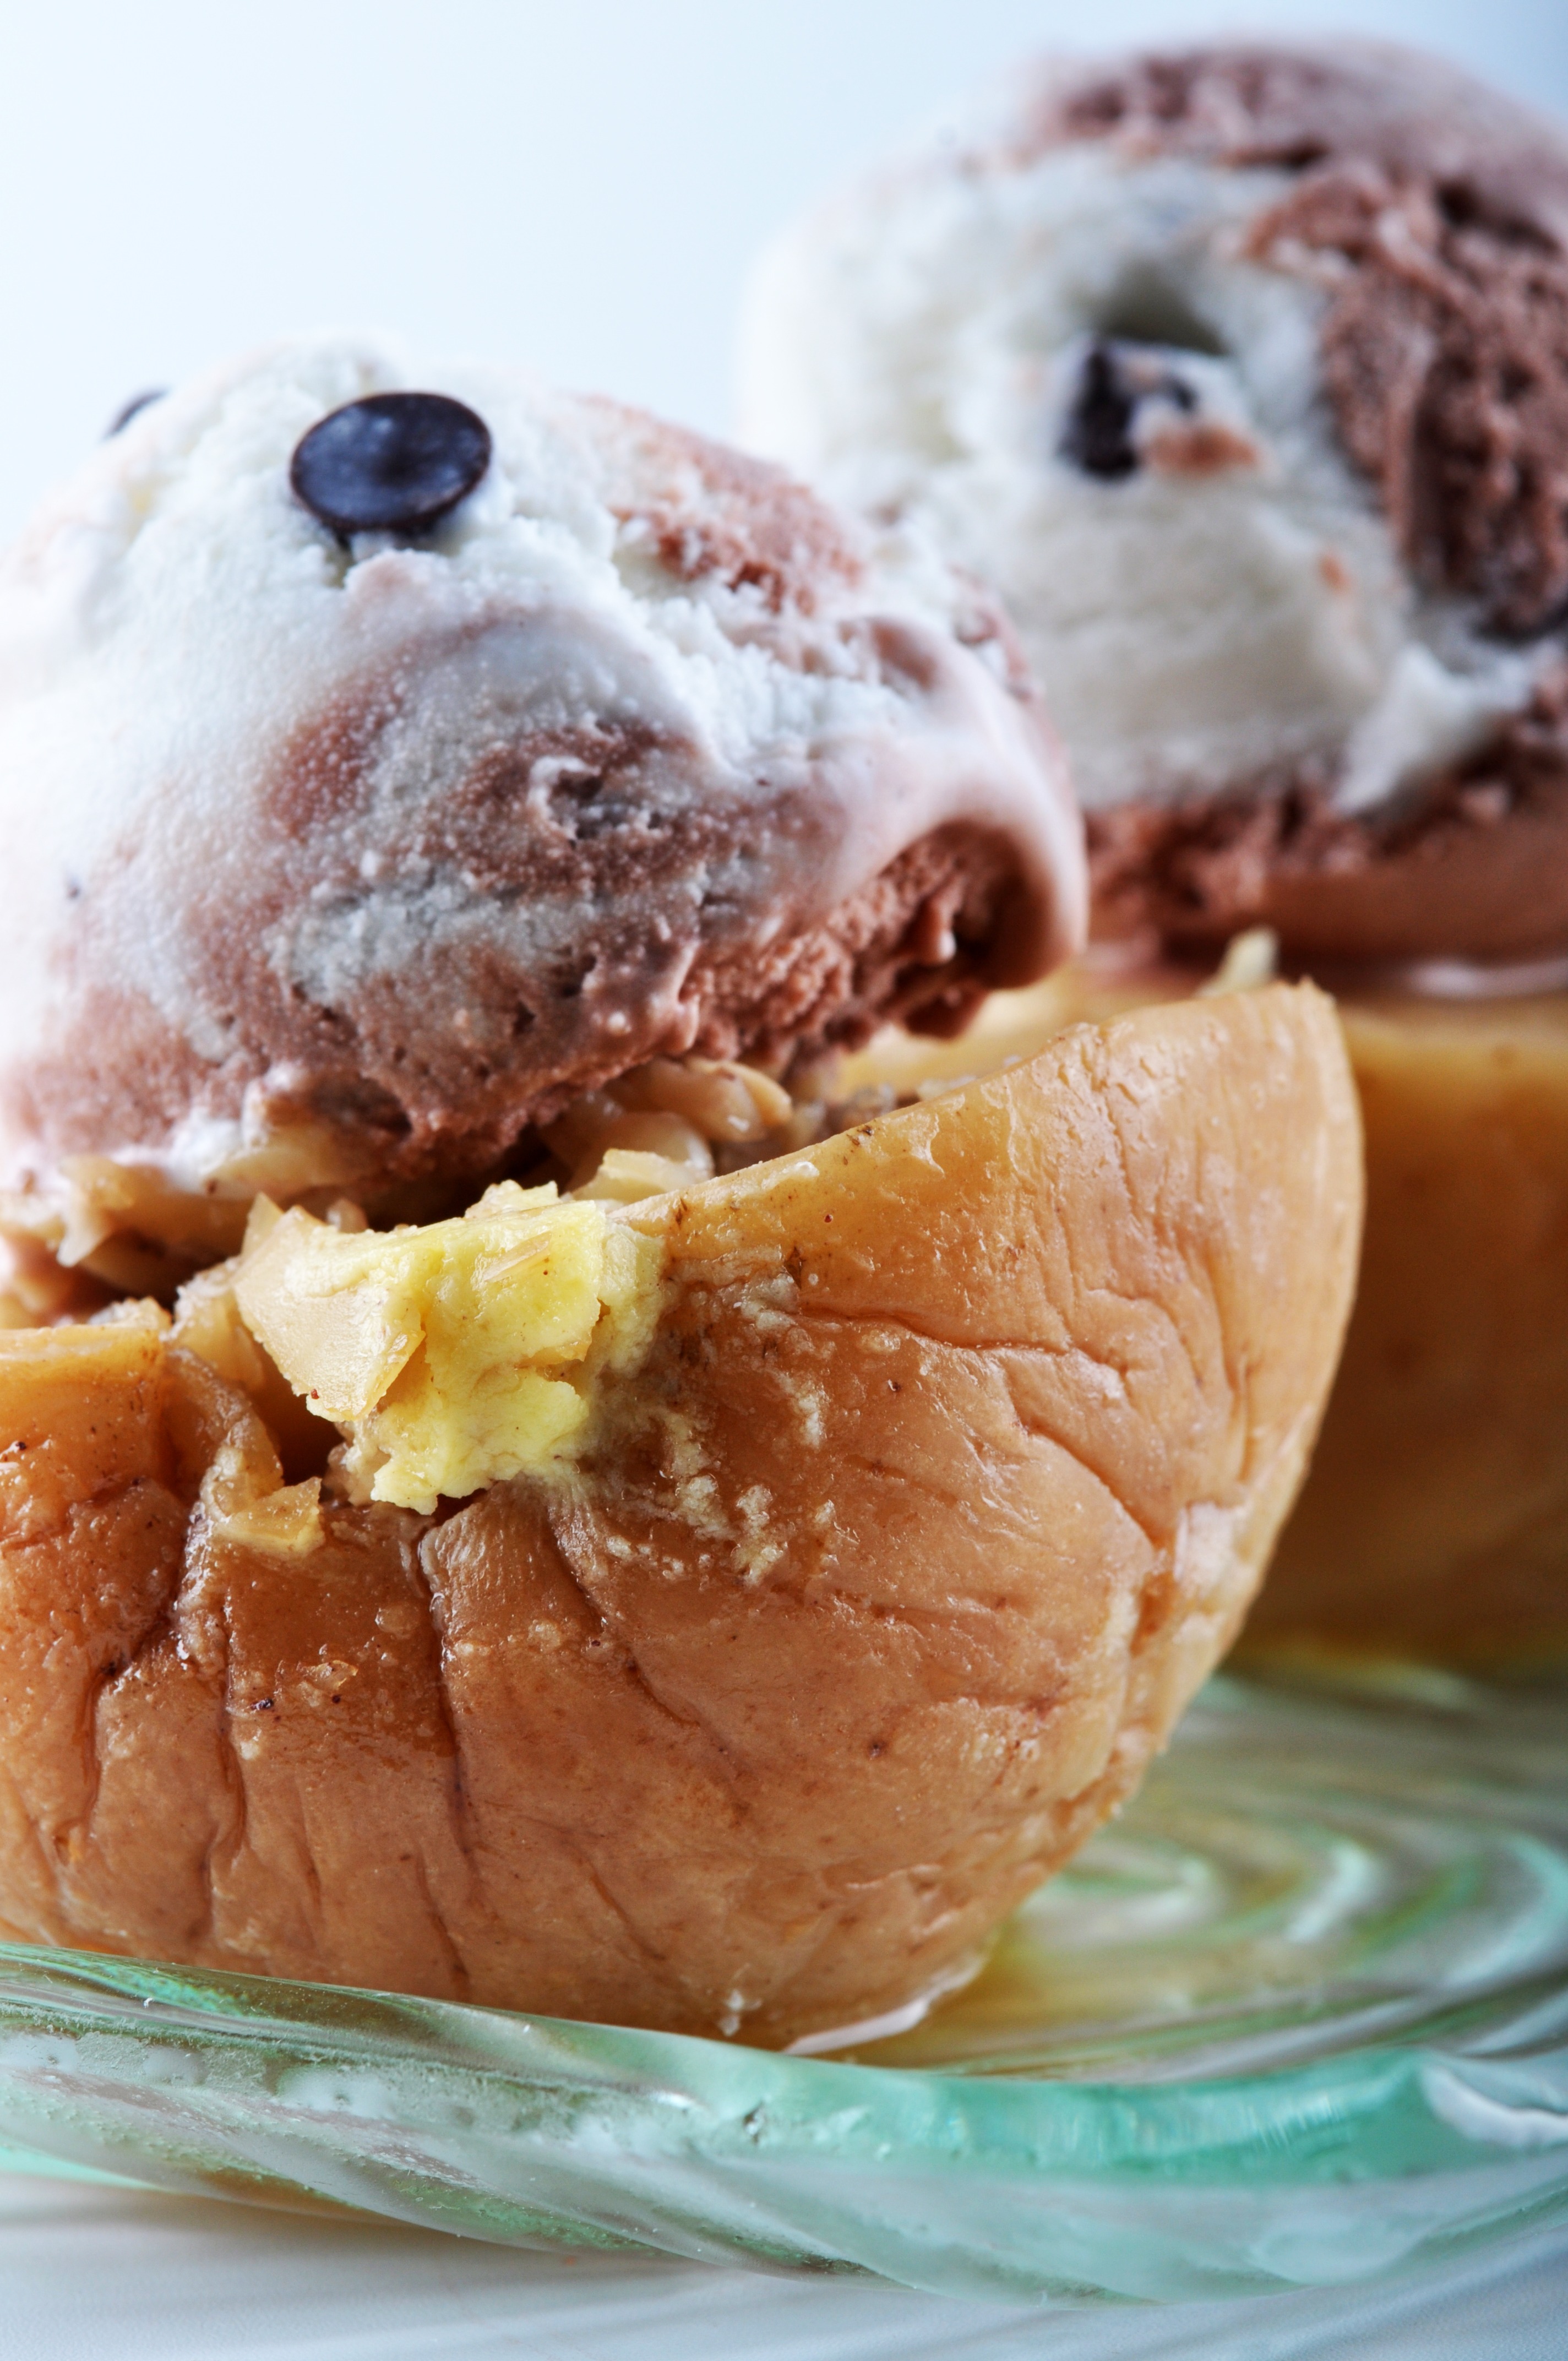
fruit, dish, food, produce, baking, ice cream, dessert, cuisine, cake, dairy product, baked goods, flavor, chocolate ice cream, baked apples, apple pie bake, ice cream baked apples, apple ice cream, apple ice